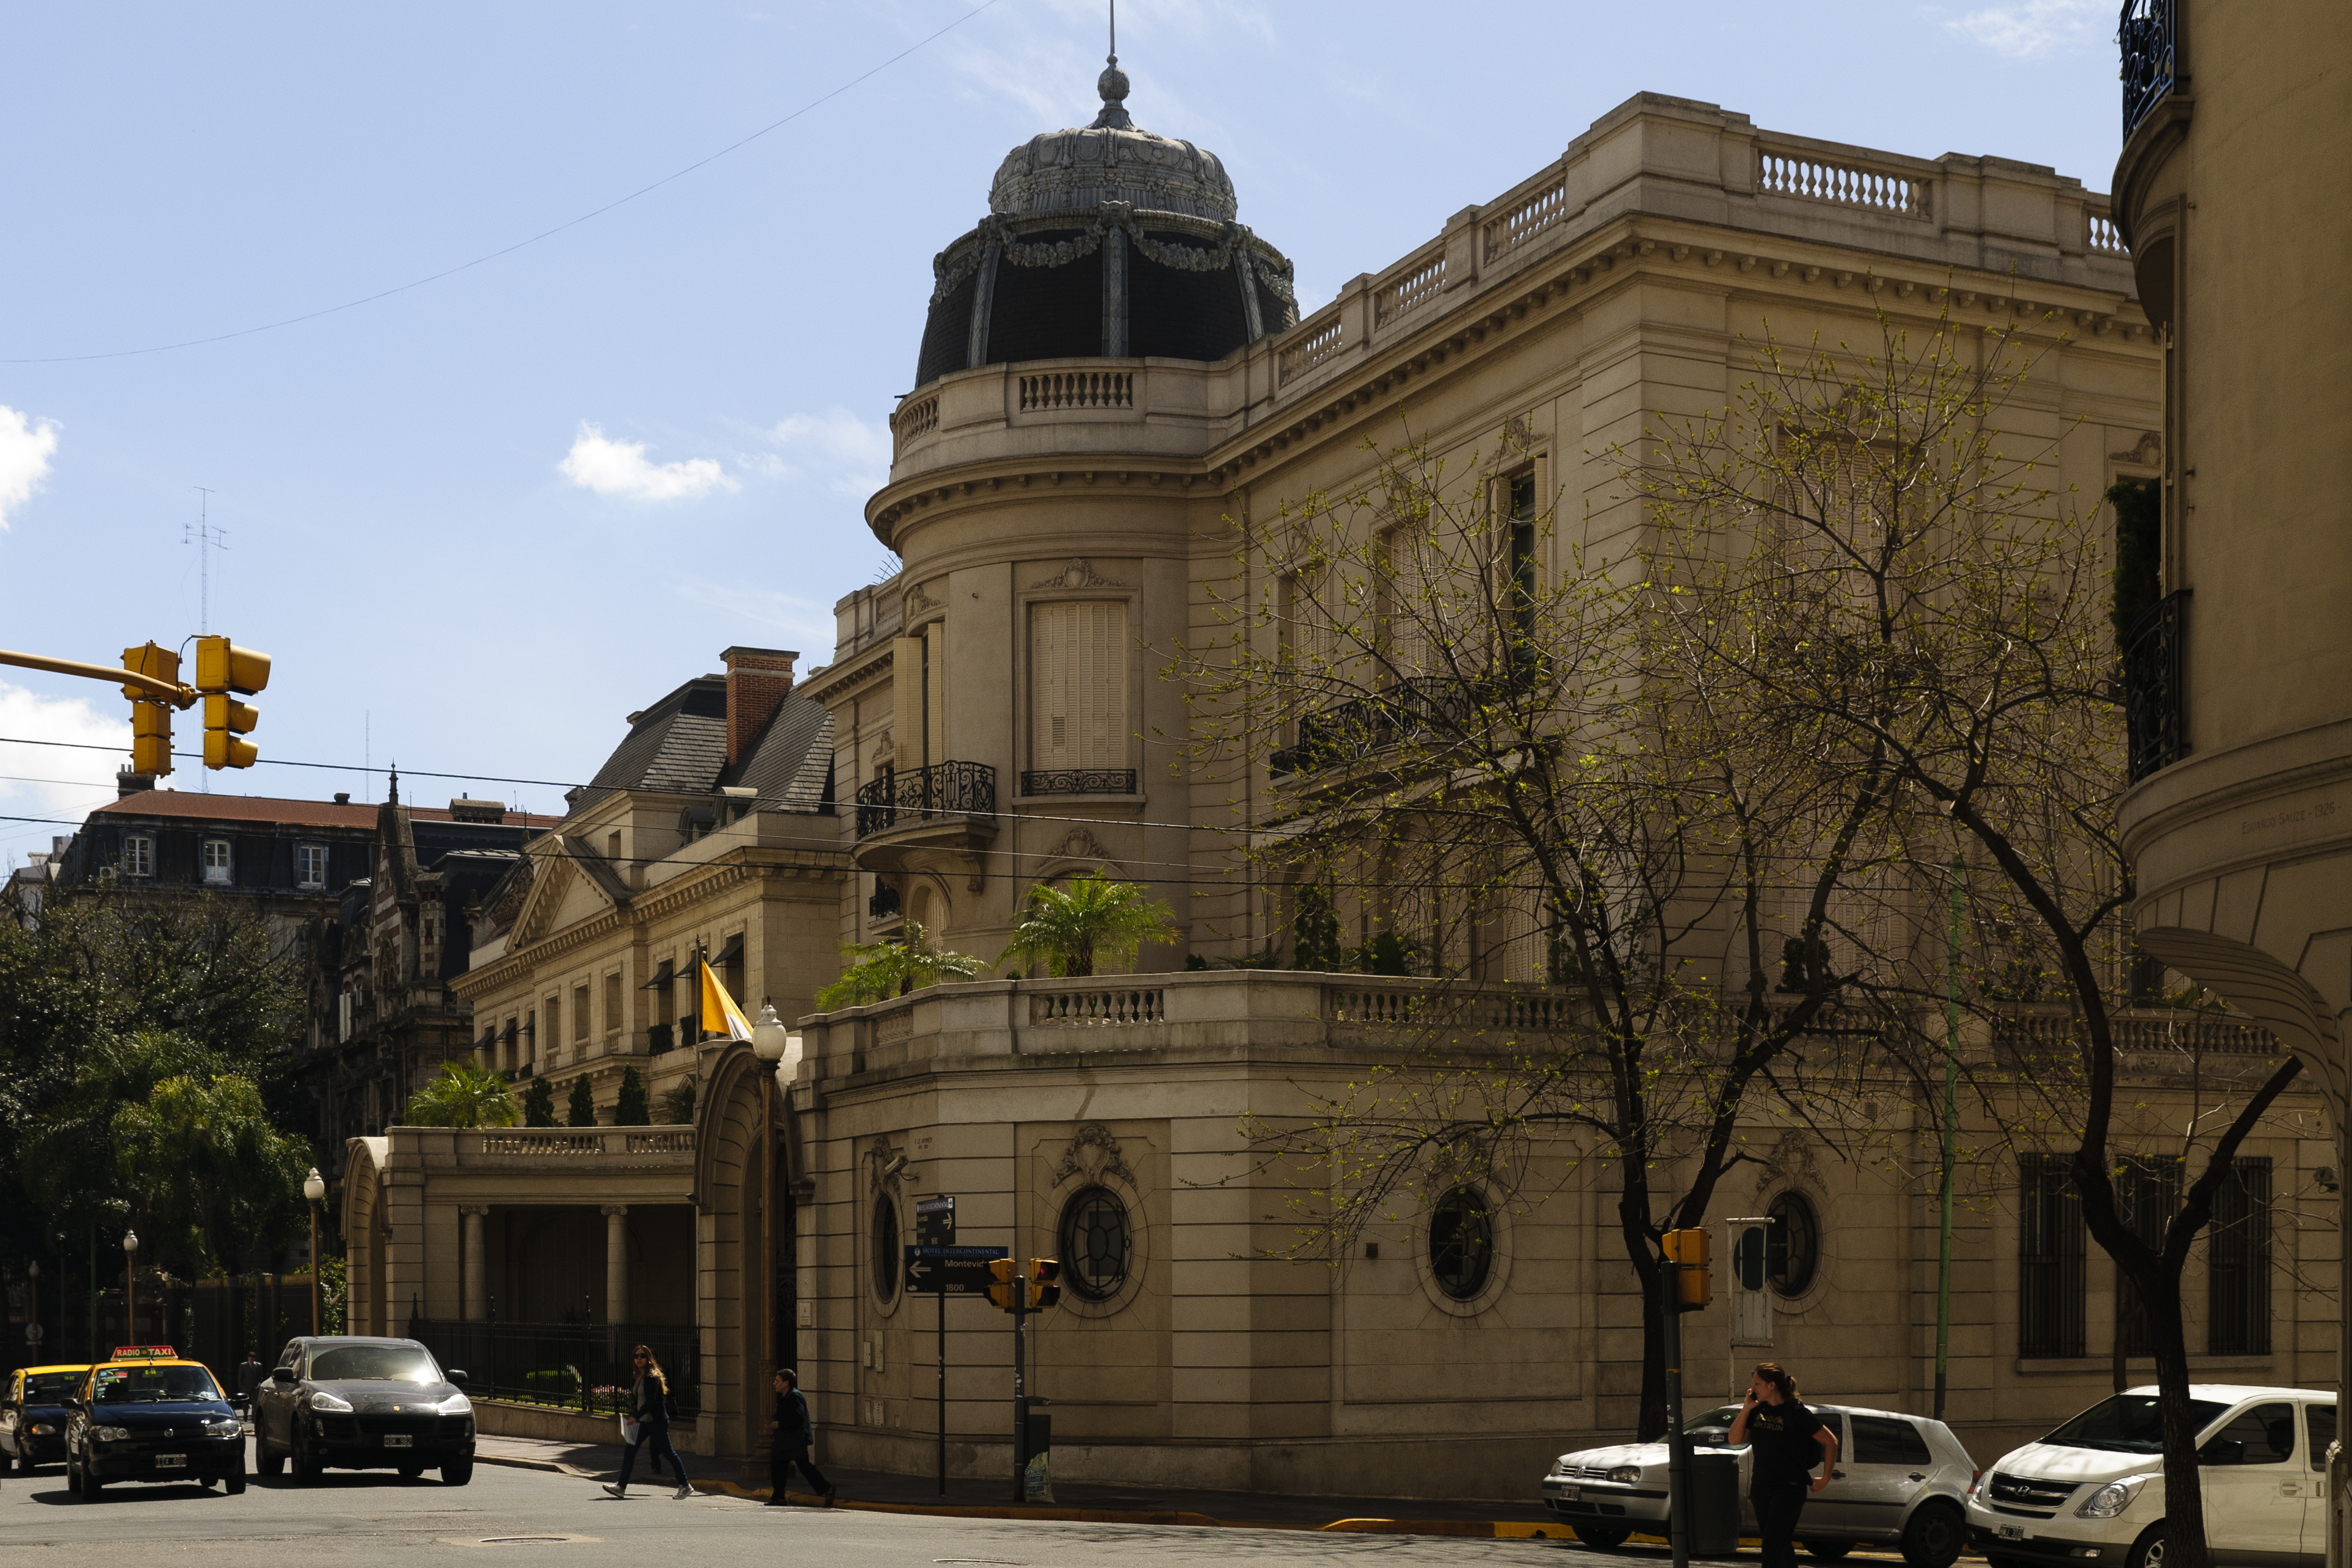
architecture, street, town, building, palace, city, cityscape, downtown, plaza, landmark, facade, nikon, place of worship, synagogue, argentina, town square, buenosaires, aires, d300, approved, neighbourhood, urban area, human settlement